Puerto Rico

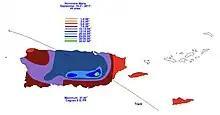
Rainfall totals from Hurricane Maria

In 1898, during the Spanish–American War, Puerto Rico was invaded and subsequently became a possession of the U.S. The first years of the 20th century were marked by the struggle to obtain greater democratic rights from the U.S.